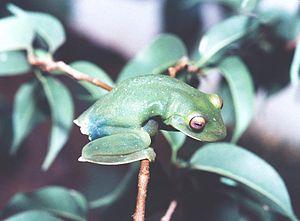
Aplastodiscus leucopygius est une espèce d'amphibiens de la famille des Hylidae.